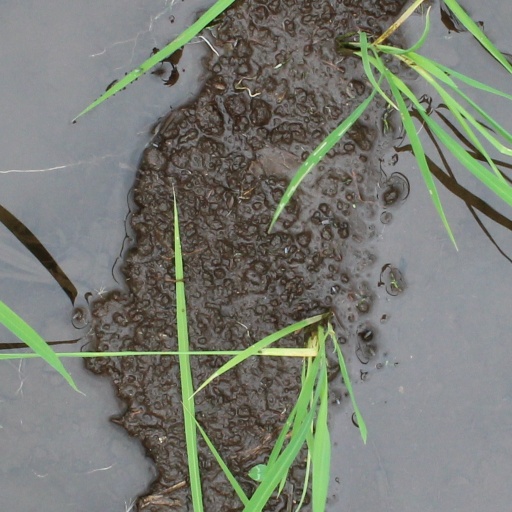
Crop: rice